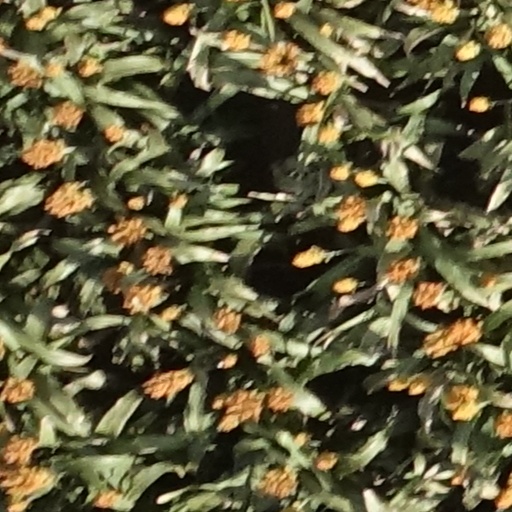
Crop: sorghum